Humber cycles

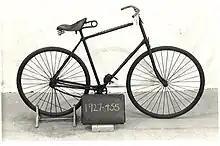
Humber Safety BicycleThe Science Museum

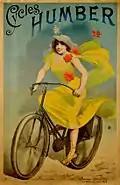
Humber France

Thomas's own design of "ordinary", now commonly known as a "penny-farthing", appeared in 1871 and not long after James Starley's metal ordinary. His first price-list contained a testimonial by Fred Cooper, a racing cyclist. Another racing contact was Thomas Marriott.